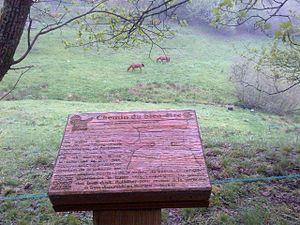
chevaux à Aubure 68150
Aubure est une commune française située dans le département du Haut-Rhin, en région Grand Est.